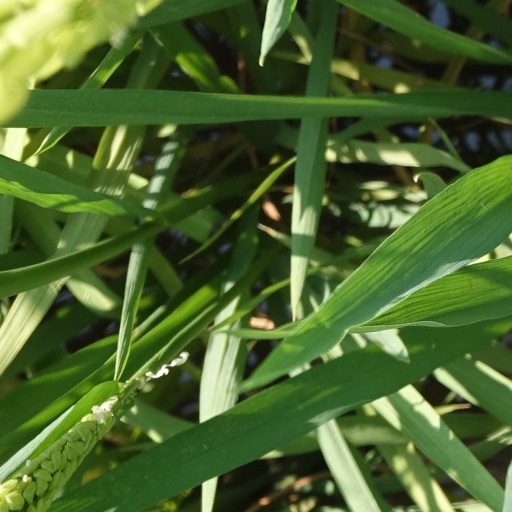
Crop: rice